Arthur Sifton

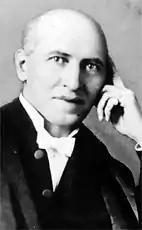
Sifton as a federal cabinet minister

The Conscription Crisis of 1917 divided the Liberal Party of Canada, and this division extended into the provincial camp. Federal Liberal leader Laurier opposed Prime Minister Borden's proposal to implement wartime conscription, a stand which many Liberals, especially those outside Quebec, denounced as unpatriotic. Borden reached out to these Liberals to propose a coalition government, to be led by him and to include Conservatives and pro-conscription Liberals. Clifford Sifton was a major broker of the resulting deal and, when the question of a suitable Alberta representative in the cabinet came up, Arthur Sifton was a natural choice. In 1914, he had announced Alberta's willingness to sacrifice "its last dollar and its last man", and was a staunch supporter of conscription. He had agreed by August 1917 to join the Unionist government, and resigned as Premier in October.